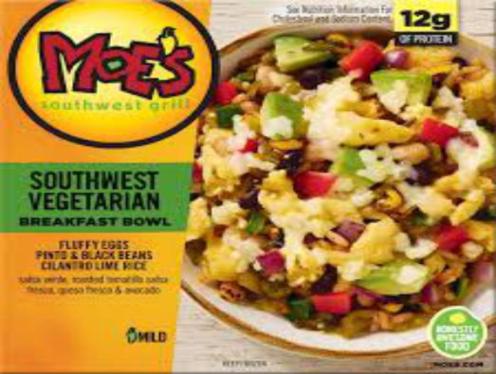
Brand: moe's southwest grill
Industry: Food